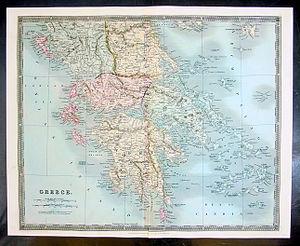
Le Parti anglais était un des trois premiers partis politiques créés en Grèce juste après la guerre d'indépendance, au début du règne du roi Othon. Les deux autres étaient le parti français et le parti russe. Ces partis existèrent jusqu'à la guerre de Crimée.
Le Parti russe, ou parti napiste était un des trois premiers partis politiques créés en Grèce juste après la guerre d'indépendance, au début du règne du roi Othon. Les deux autres étaient le parti français et le parti anglais. Ces partis existèrent jusqu'à la guerre de Crimée.
La Grande Idée était l'expression du sentiment national puis du nationalisme grec aux XIXᵉ et XXᵉ siècles. Elle visait à unir tous les Grecs dans un seul État-nation avec pour capitale Constantinople. Elle prit avant tout la forme d'un irrédentisme. Le terme fut inventé en 1844 par Ioánnis Koléttis, Premier ministre du roi Othon Iᵉʳ. La Grande Idée a dominé toute la politique extérieure et par conséquent la politique intérieure de la Grèce. De la guerre d'indépendance dans les années 1820, au problème chypriote des années 1970 en passant par les guerres balkaniques du début du XXᵉ siècle, le principal adversaire de la Grèce dans sa réalisation de la Grande Idée fut l'Empire ottoman puis la Turquie.
Le Parti français, dit aussi parti national, était un des trois premiers partis politiques créés en Grèce juste après la guerre d'indépendance, au début du règne du roi Othon. Les deux autres étaient le parti russe et le parti anglais. Ces partis existèrent jusqu'à la guerre de Crimée.
Cet article traite de l’histoire de la Grèce contemporaine, aux XIXᵉ et XXᵉ siècles.